List of Jefferson Starship members

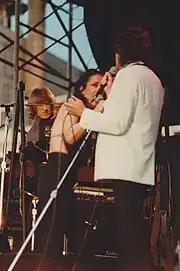

The remaining members of Jefferson Starship rebuilt the band in early 1979, adding drummer Aynsley Dunbar in January and vocalist Mickey Thomas in April. Slick returned to the band in 1981, after performing guest backing vocals on "Modern Times". Dunbar was asked by Kantner to leave in 1982, with Donny Baldwin taking his place in September. Shortly after the band released "Nuclear Furniture", Kantner left Jefferson Starship and later sued the remaining members of the band in October 1984 over ownership of the name; the lawsuit was settled in March 1985, with the name Jefferson Starship retired and the remaining band members continuing as simply Starship.